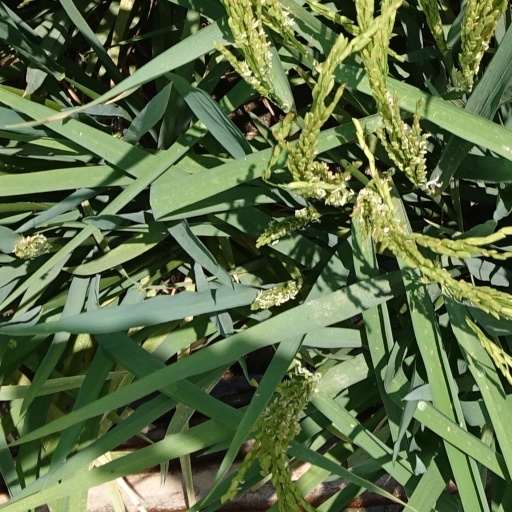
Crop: rice